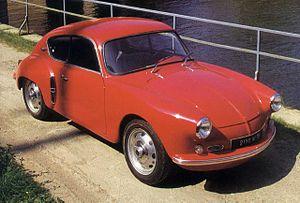
Alpine A106 Italiano: Alpine A 106 Mille Miglia del 1959
L'Alpine A106 est la première Alpine de série, conçue par Chappe et Gessalin pour Jean Rédélé sur la base de la Renault 4 CV.
Alpine est un constructeur automobile français, propriété du groupe Renault.